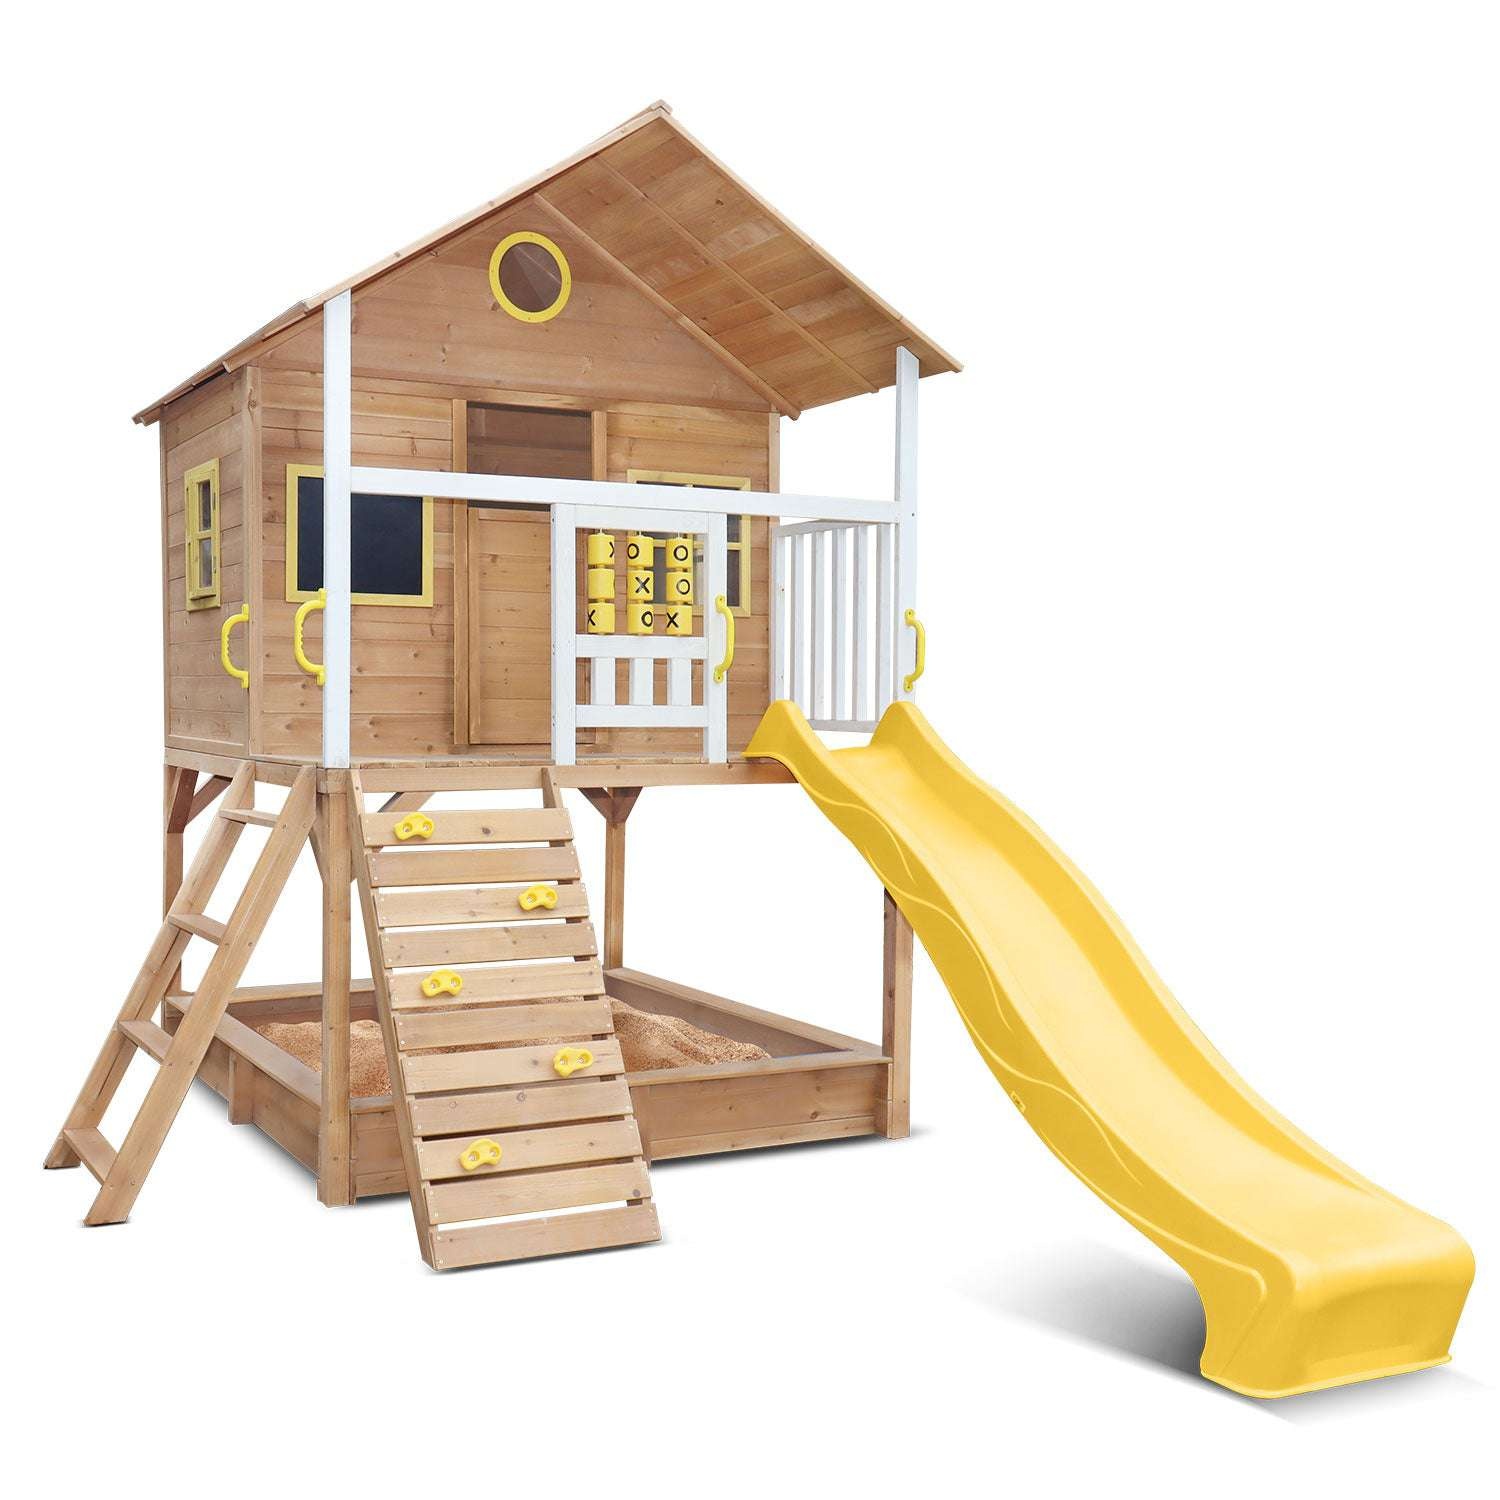
Lifespan Kids Warrigal Cubby House - Yellow Slide
Capture the beach feeling in your backyard with the Warrigal Cubby House. This Queenslander style playhouse offers relaxed beach vibes for your kids in the massive sandpit under the raised Warrigal. Fun is on the horizon with a chalkboard, noughts and crosses, rock climbing wall and a 2.2m wavy slide. General Structure Premium Timber High temperature treated, degreased and stained timber Massive, Wavy 2.2m Slide Noughts Crosses Spin Blocks Chalkboard Built-in Large Square Sandpit (W180cm x L190cm) Plastic enclosed windows, side double-casement windows Well-positioned handles with side step ladder Matte Stained wood for a smooth, natural finish Rec. Sand Loading Capacity: 400kg to 600kg Sand Dimensions and Weight Assembled Dimensions: 369cm x 237cm x 279.8cm (L x W x H) Inner Cubby House: 111.3cm (Depth) x 170cm (W) x 169cm (H) Sandpit: 190cm x 175cm x 24cm (L x W x H) Veranda Only: 73.2cm x 175cm (L x W)Rec. Sand Loading Capacity: 400kg to 600kg Sand Max Weight Capacity: 150kg Safety: Passes Australian Safety Standards Warranty: 12 Months Replacement Warranty against wood rot and general insect damage. *Termites are not covered. Assembly Required: This product comes partially assembled in a box with assembly instructions included.
Brand: Bedworld
Category: Toys & Games > Outdoor Play Equipment > Playhouses